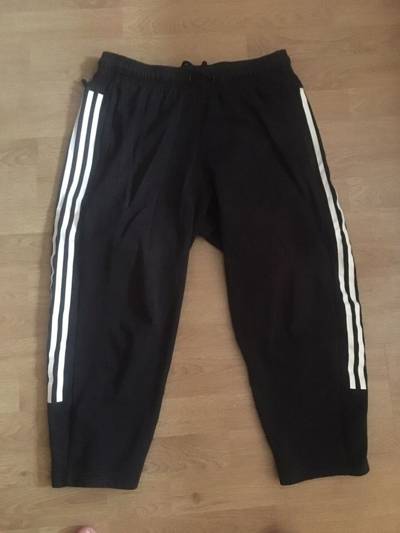
Waste category: clothes